Ringette

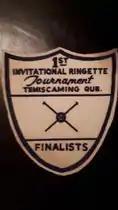
Ringette crest from the first ringette tournament, held in Témiscaming arena in 1966.

The idea for the new game was first introduced at a general meeting between the members of NORDA in January 1963 in Sudbury, Ontario. The first ringette game took place that fall in Espanola, Ontario under the direction of McCarthy between a group of girls who had played ice hockey at Espanola High School. Other Northern Ontario communities soon began experimenting with the game in the winter of 1964–65. On May 31, 1965, a set of rules developed by McCarthy were presented by NORDA to the SDMRO which then published them for use in the 1965–66 season.